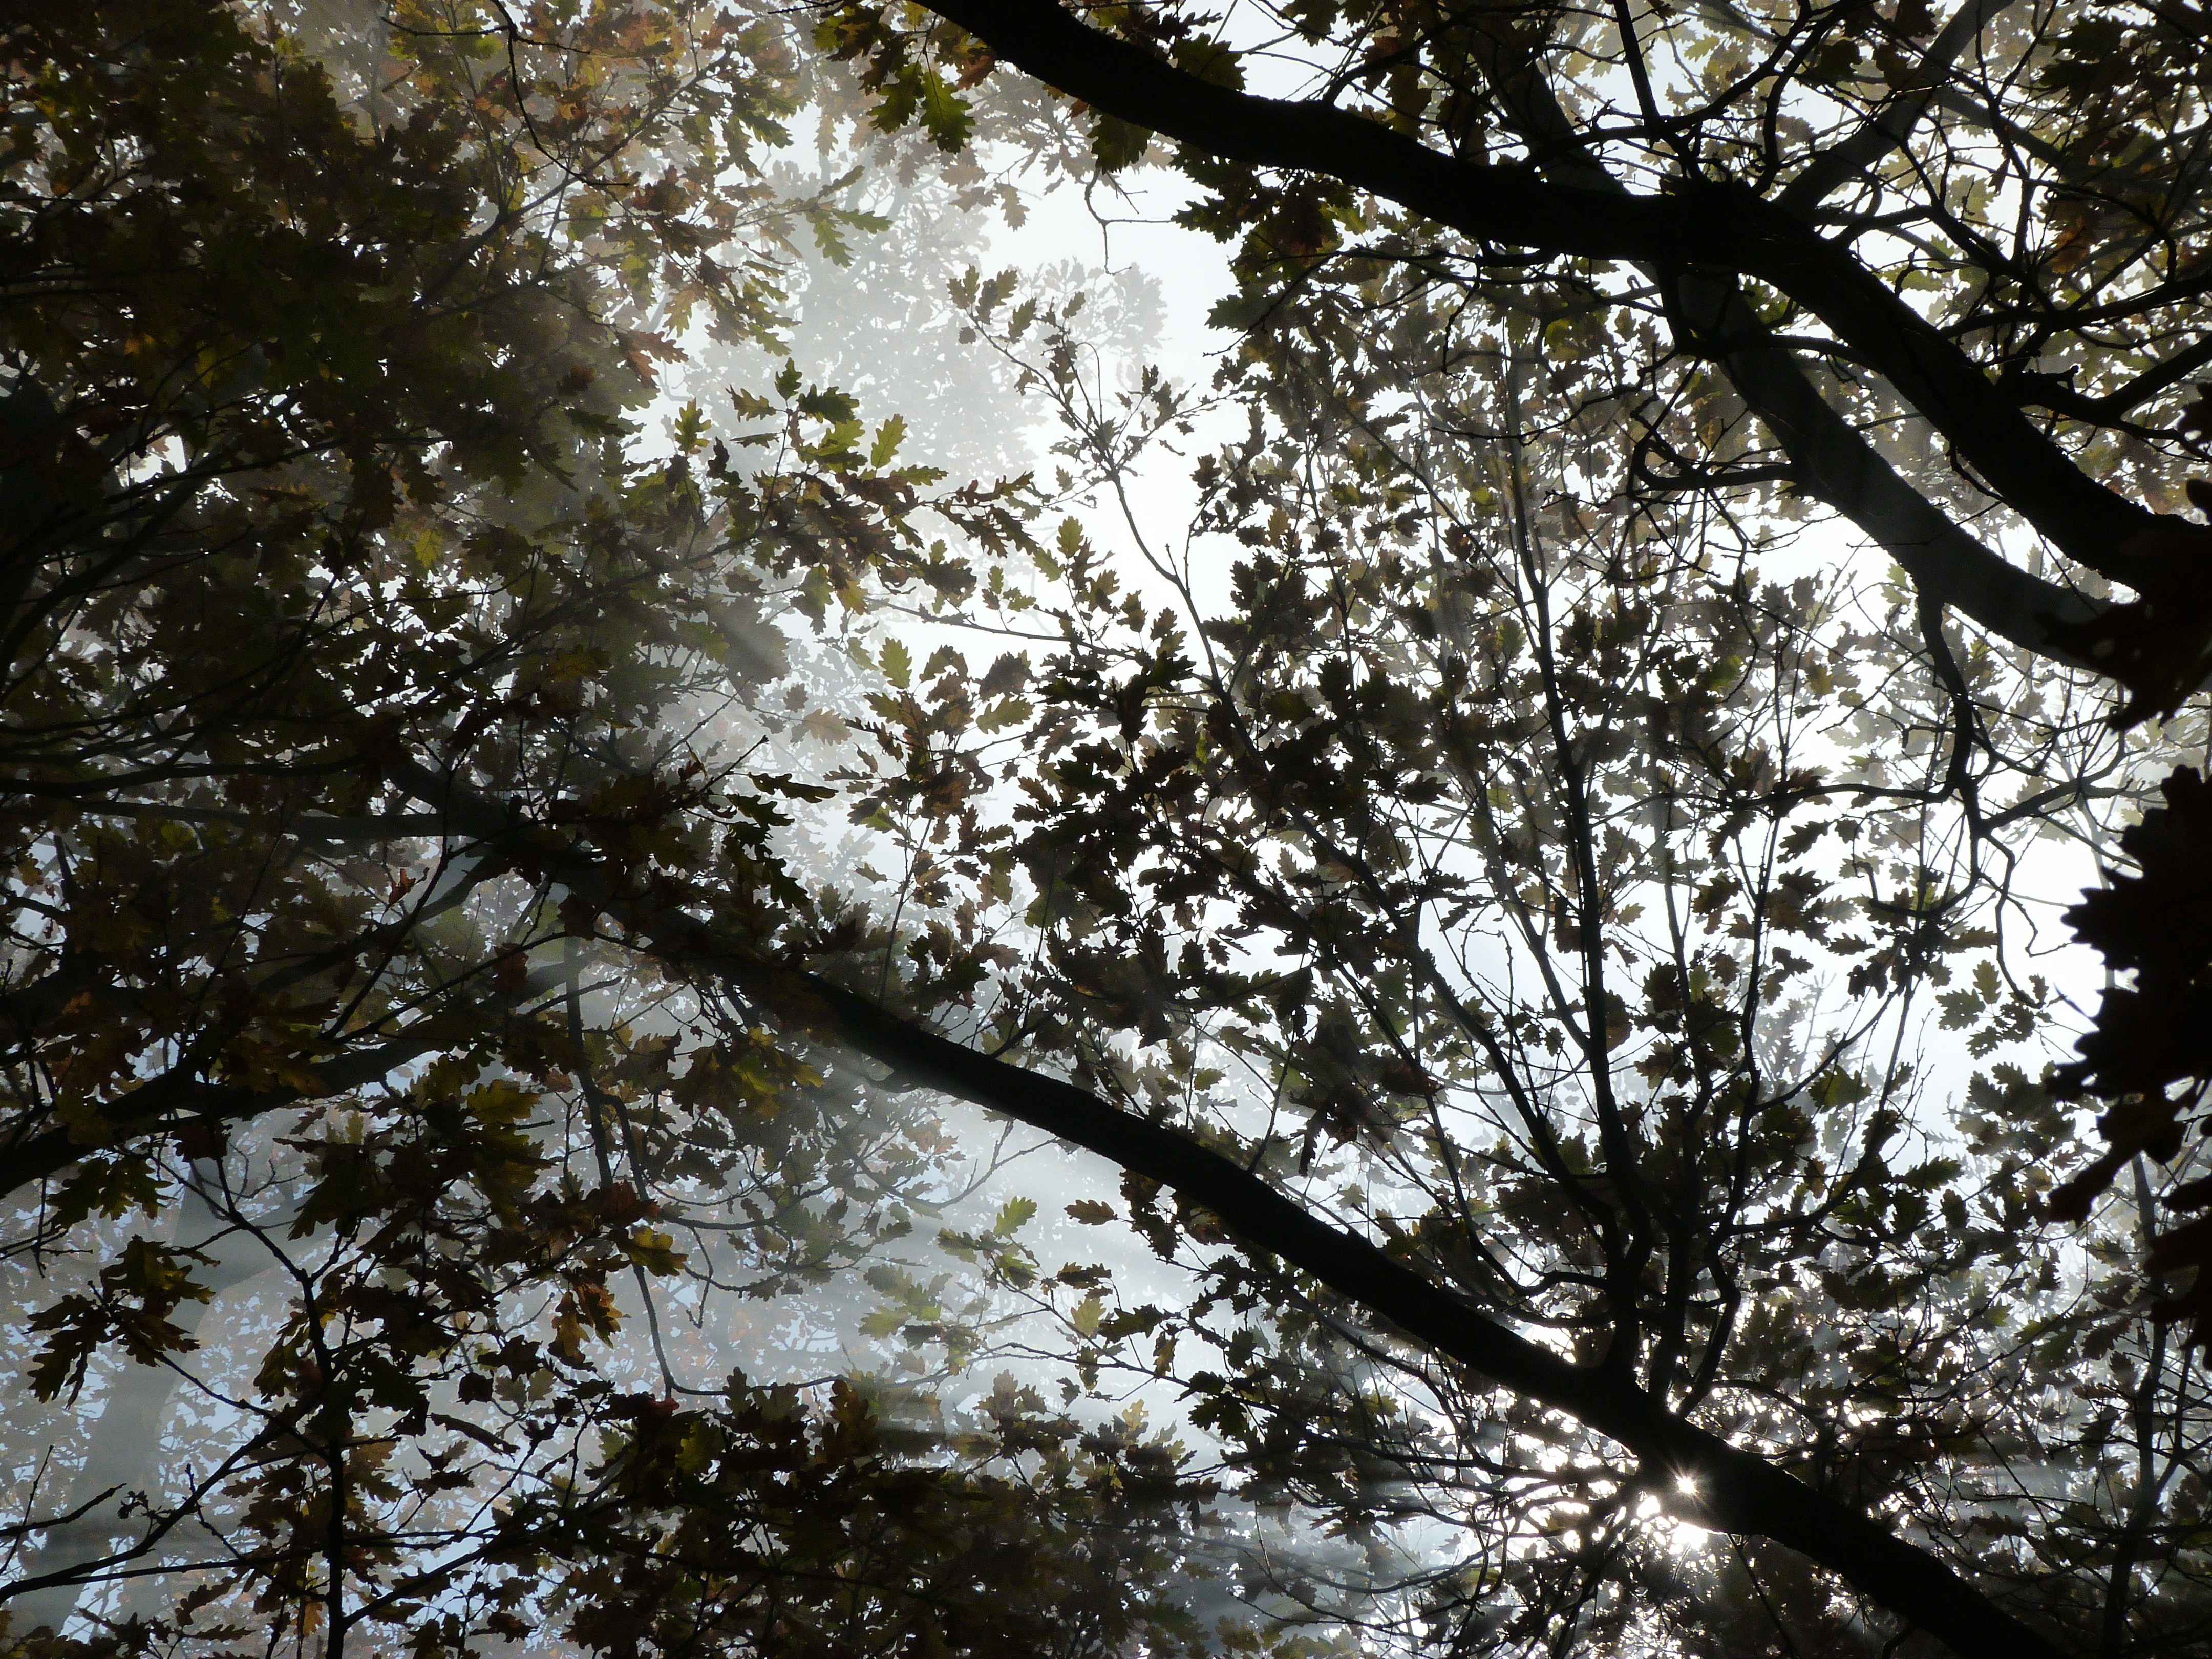
tree, nature, forest, branch, blossom, snow, winter, plant, sunlight, leaf, flower, atmosphere, foliage, spring, autumn, season, branches, woodland, habitat, light and shade, against the light, woody plant, sifted